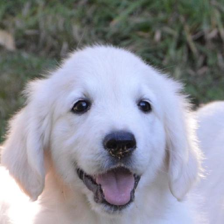
Label: animals